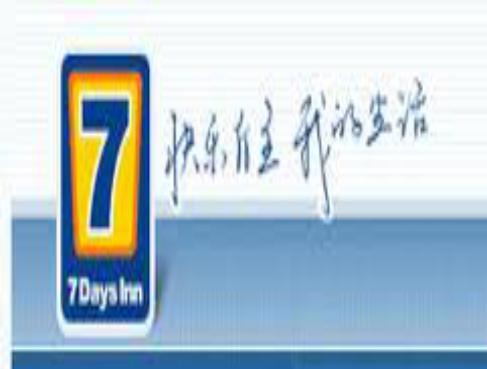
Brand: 7Days Inn
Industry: Others